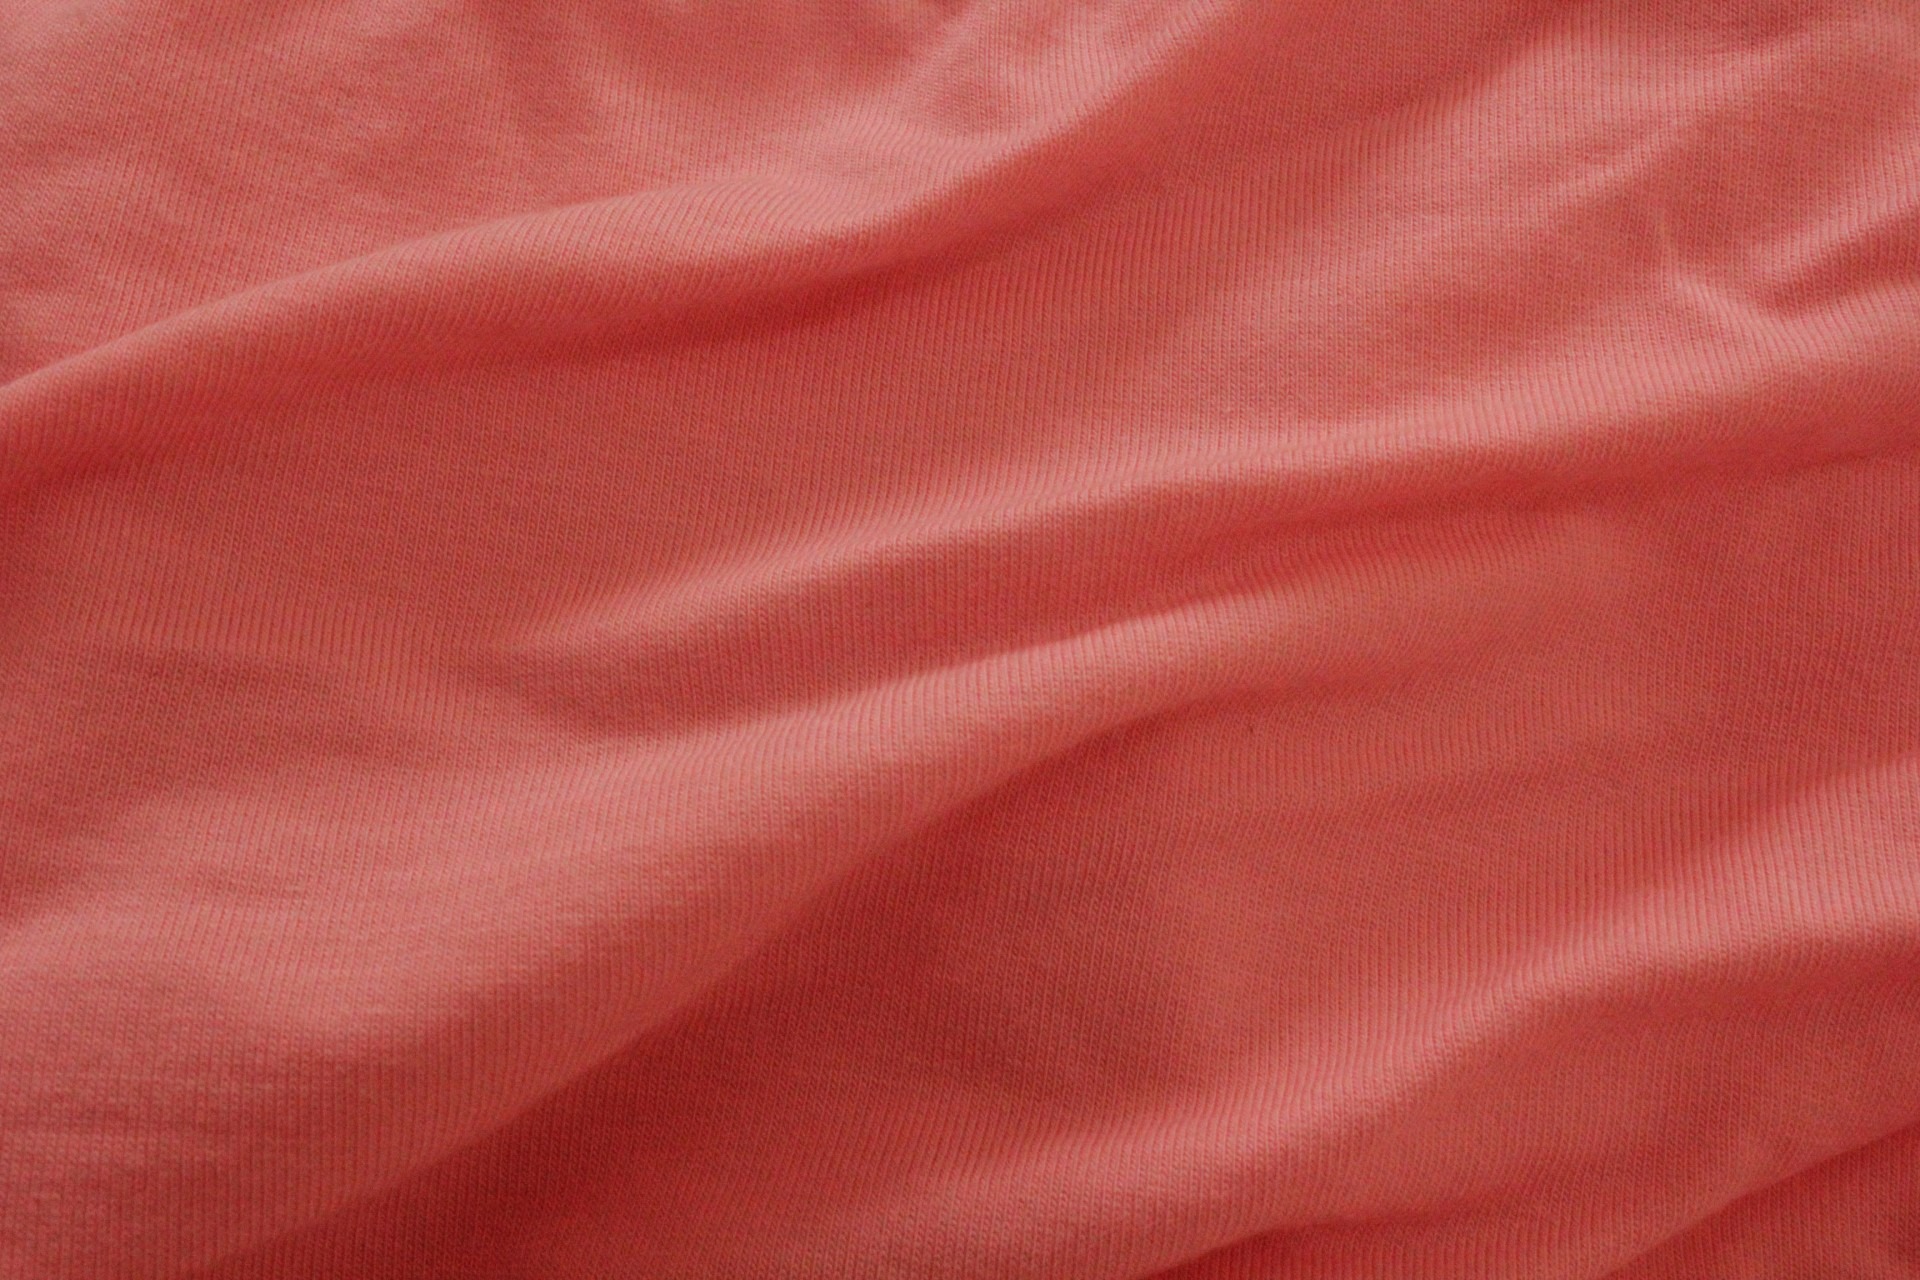
leather, texture, petal, decoration, orange, pattern, red, clothing, pink, cloth, material, fabric, textured, textile, design, decorative, seamless, peach textile background